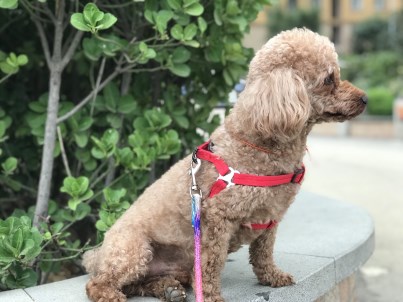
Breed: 7449-n000128-teddy